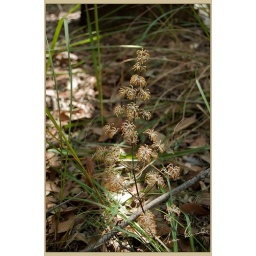
cant find this flower in my wildflower book